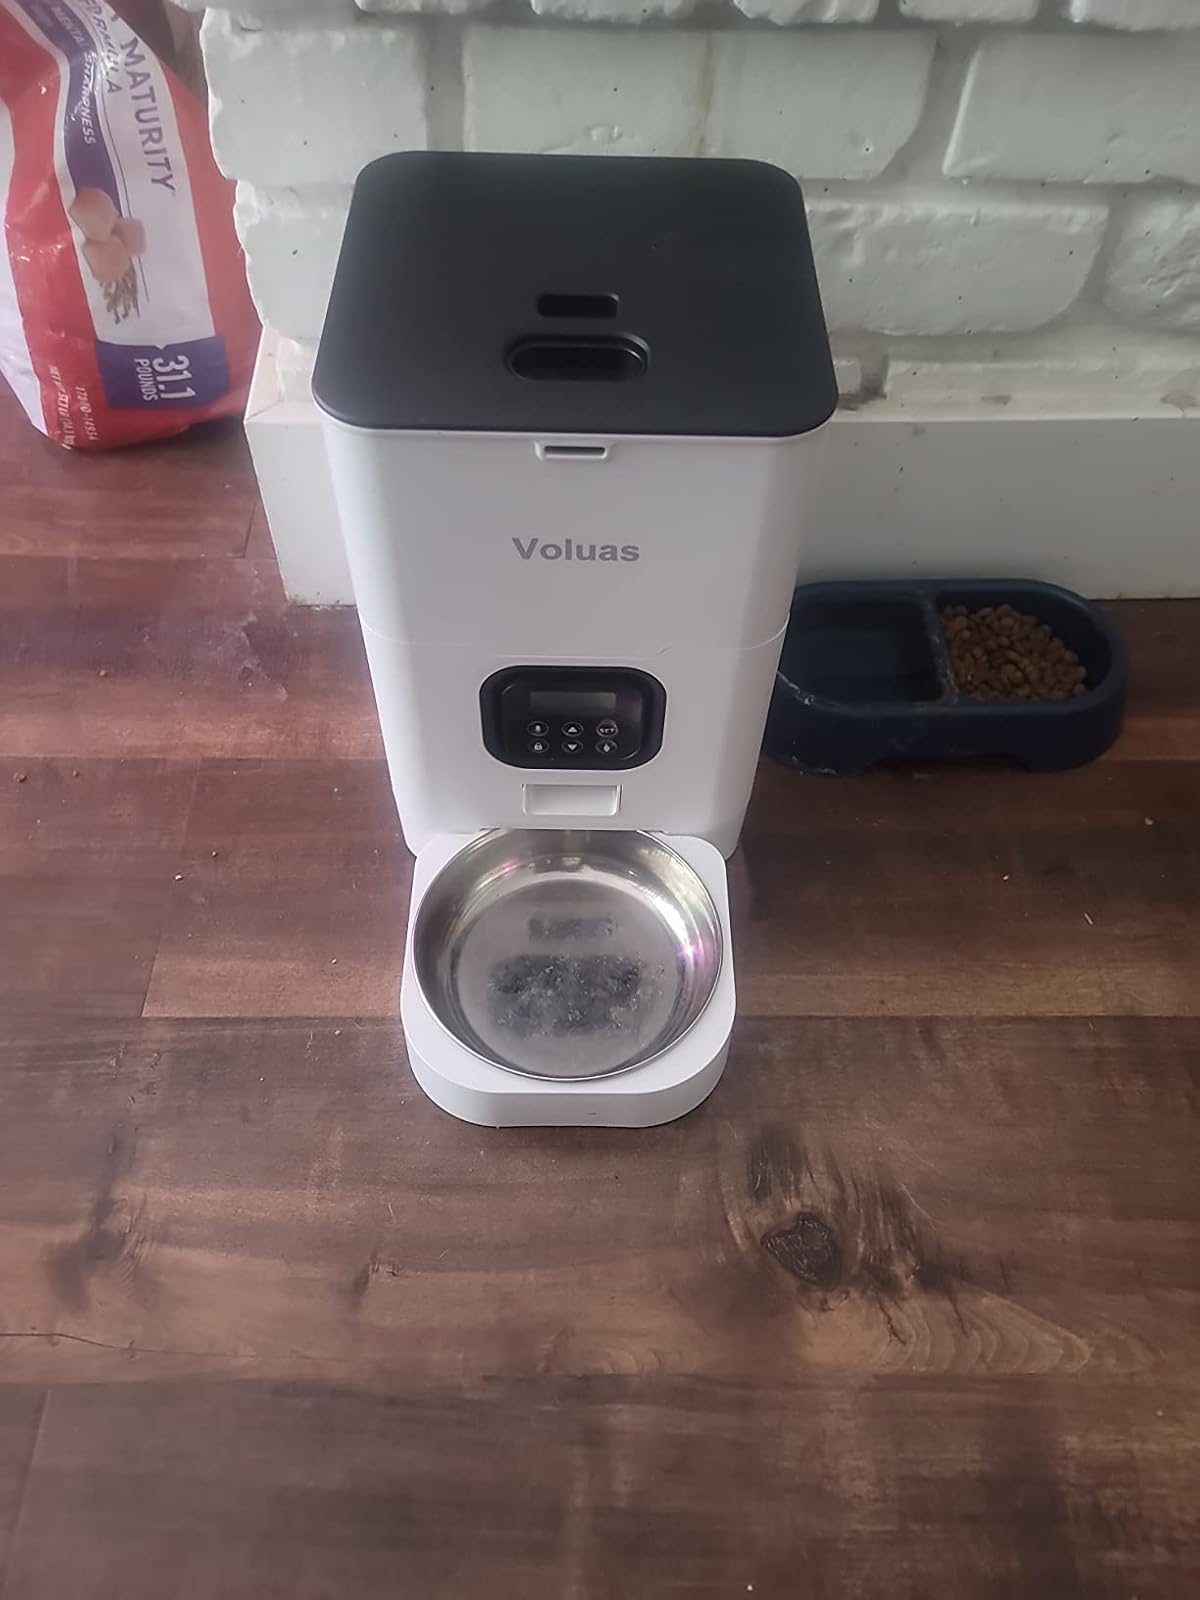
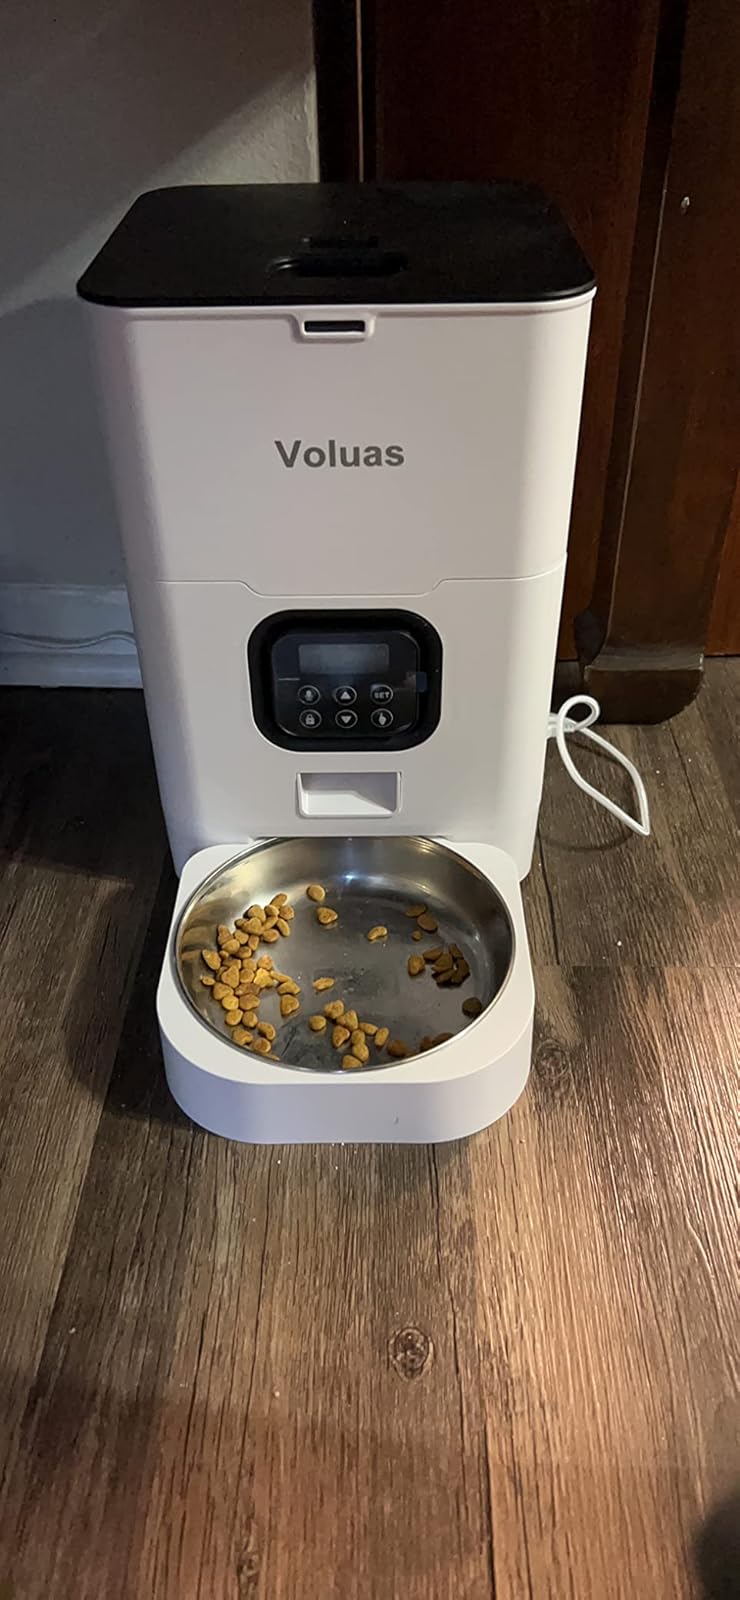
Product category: items_feeder
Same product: yes